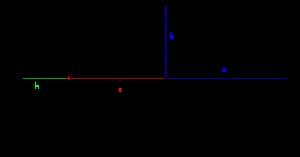
L’excentricité orbitale définit, en mécanique céleste et en mécanique spatiale, la forme des orbites des objets célestes.
Une proposition de fusion est en cours entre Formulaire de géométrie classique et Aire de surfaces usuelles.
En géométrie, une ellipse est une courbe plane fermée obtenue par l’intersection d’un cône de révolution avec un plan, à condition que celui-ci coupe l'axe de rotation du cône ou du cylindre : c'est une conique d'excentricité strictement comprise entre 0 et 1. On peut également la définir comme le lieu des points dont la somme des distances à deux points fixes, dits foyers, est constante.
En géométrie, le grand axe d'une ellipse est le plus long diamètre de cette conique.